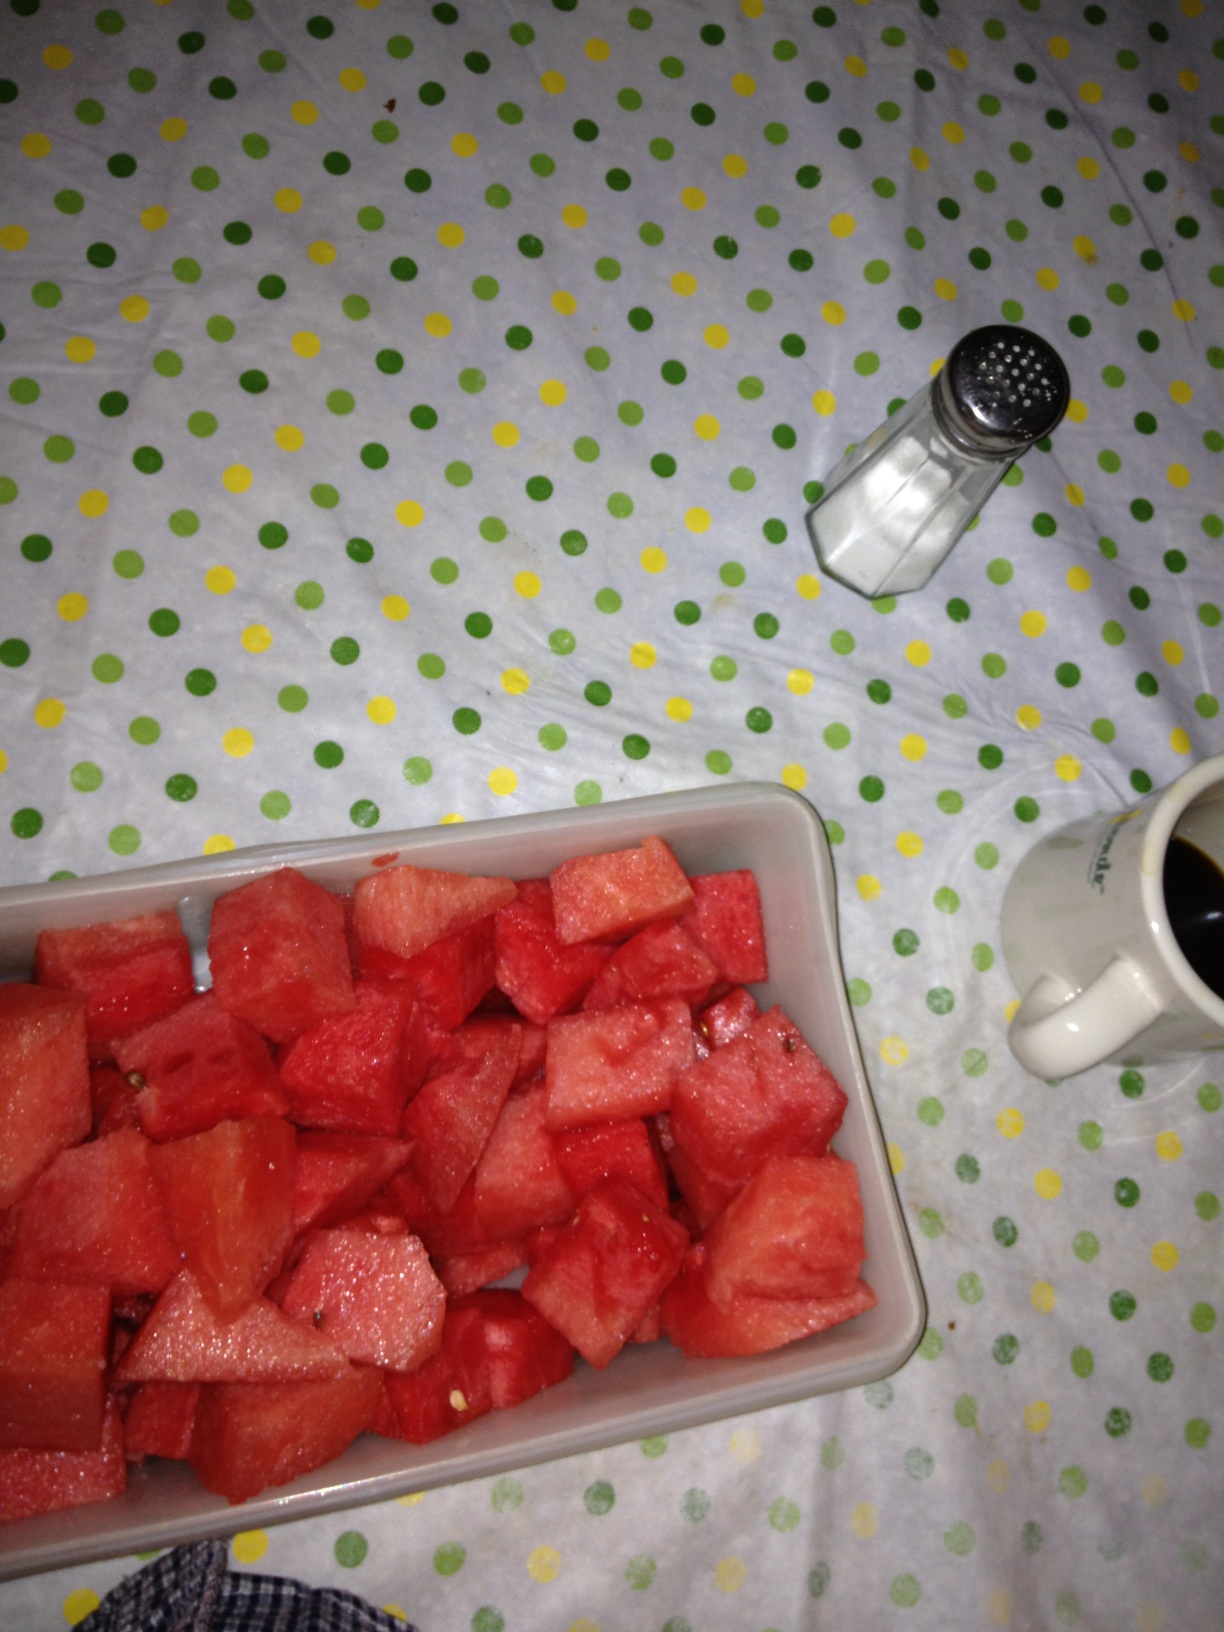Question: What's in the container?
Answer: watermelon